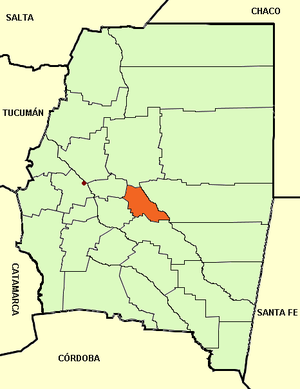
Le département de Sarmiento est une des 27 subdivisions de la province de Santiago del Estero, en Argentine. Son chef-lieu est la ville de Garza.